Tieta of Agreste

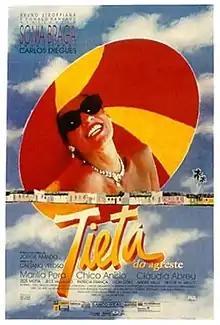
Film poster

Tieta of Agreste is a 1996 Brazilian comedy film directed by Carlos Diegues. It is based on the novel "Tieta" by Jorge Amado. The film was selected as the Brazilian entry for the Best Foreign Language Film at the 69th Academy Awards, but was not accepted as a nominee.